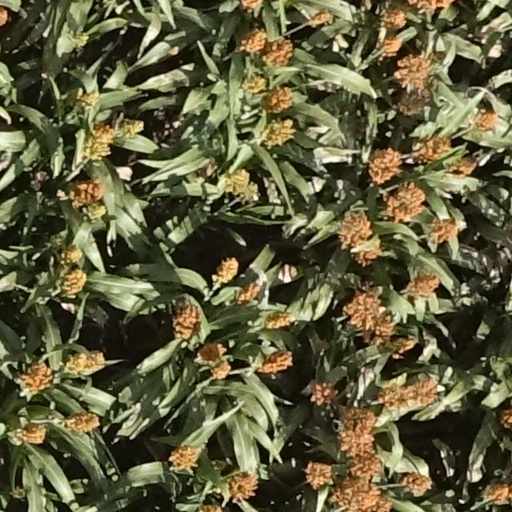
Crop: sorghum